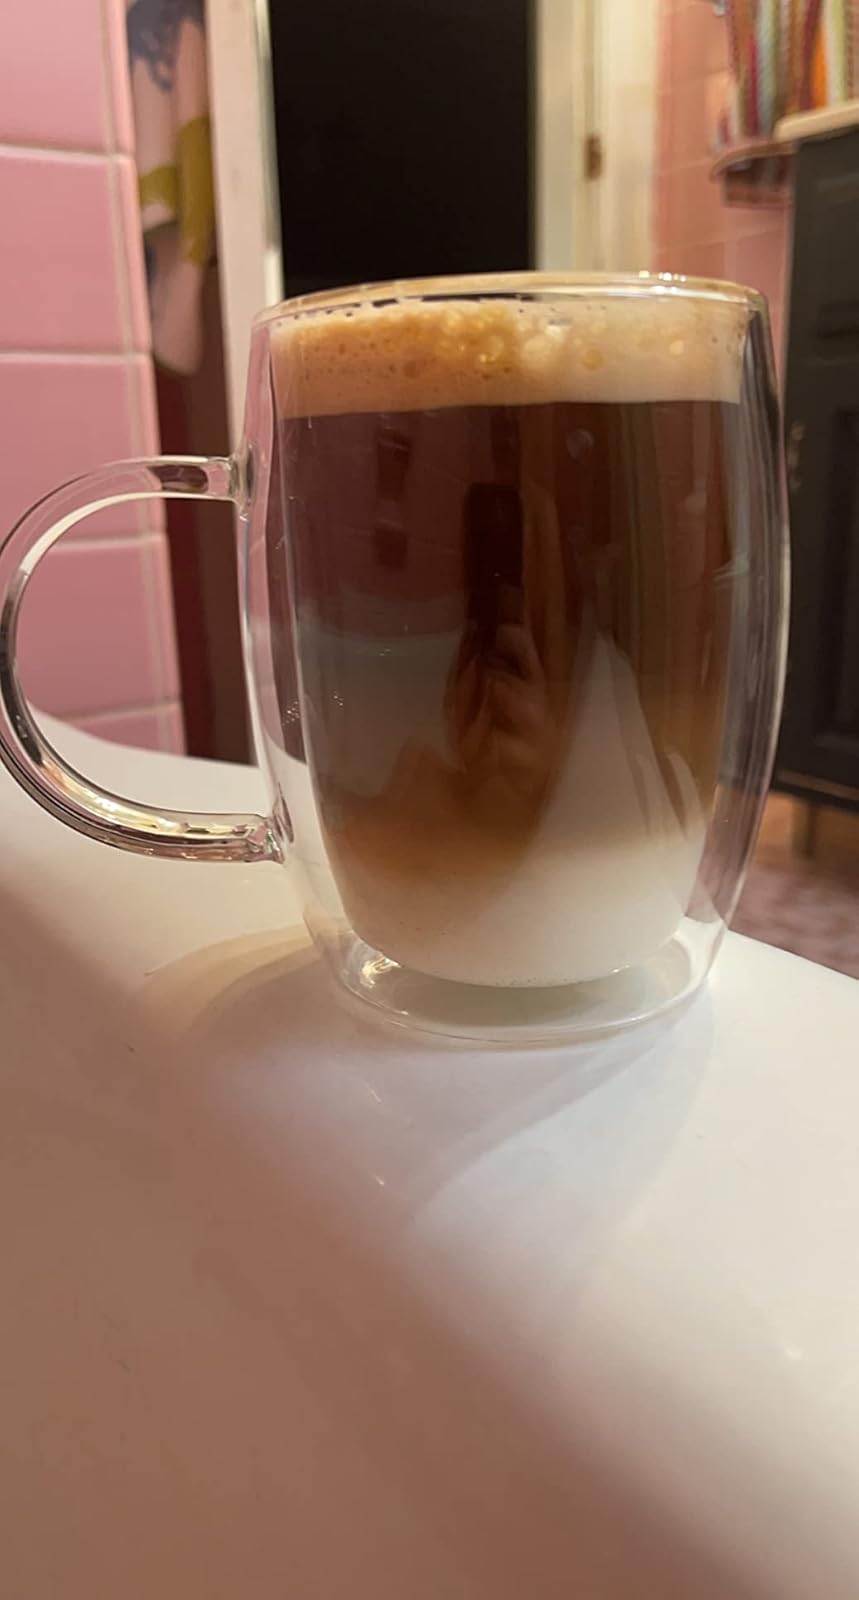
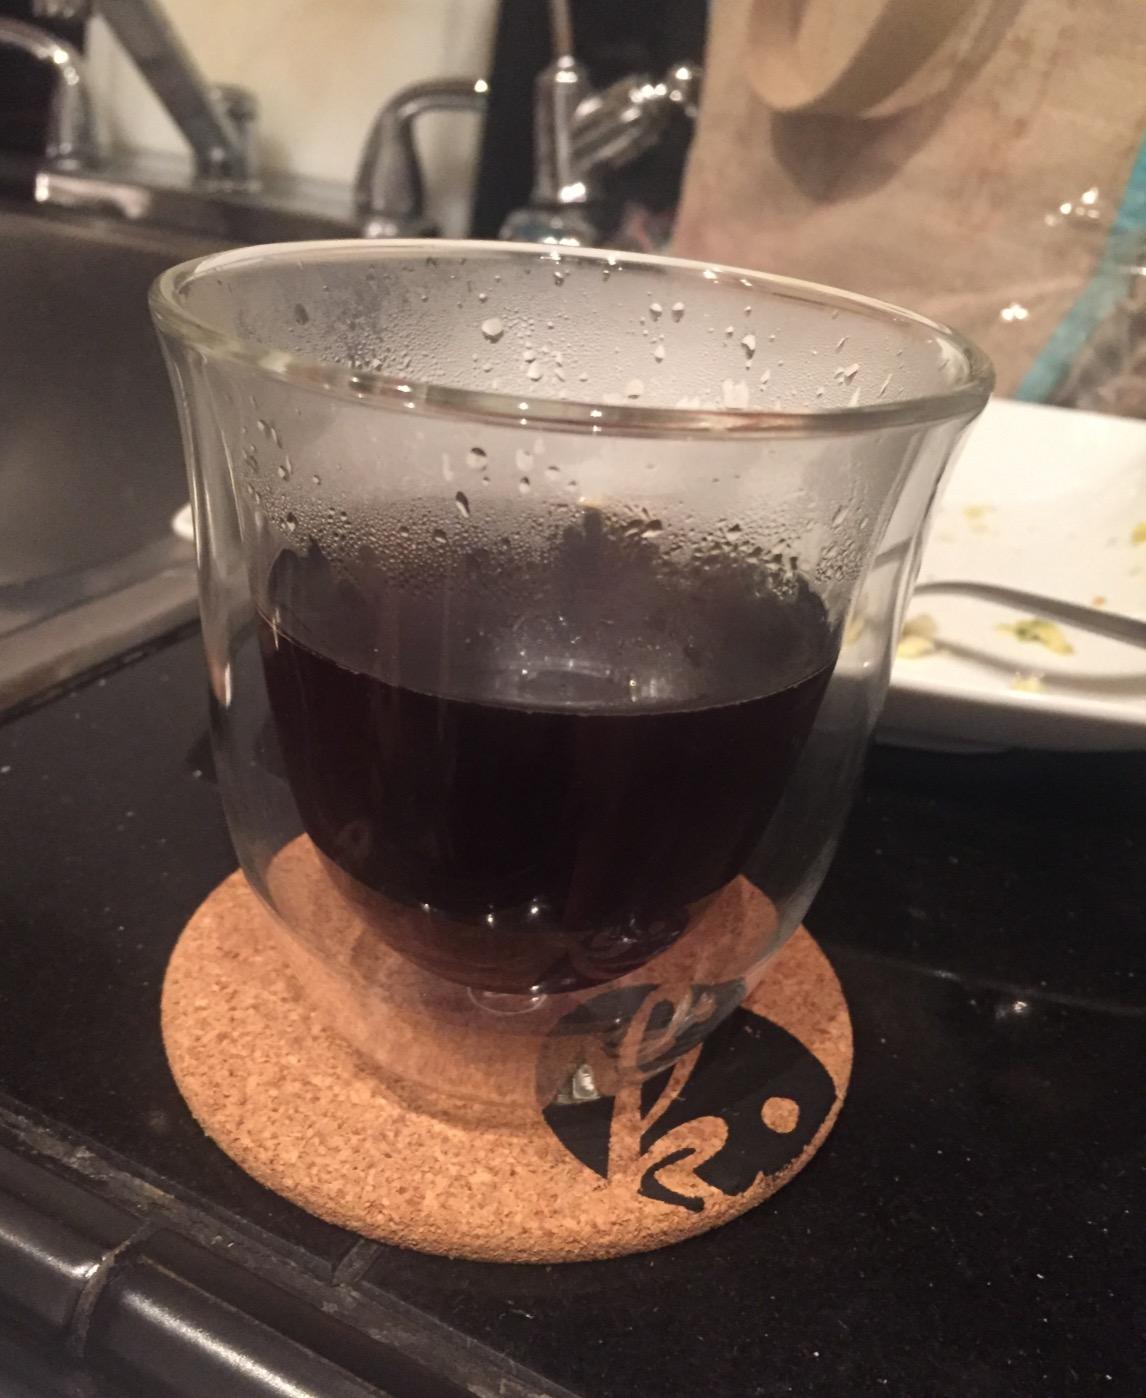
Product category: items_mug
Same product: no